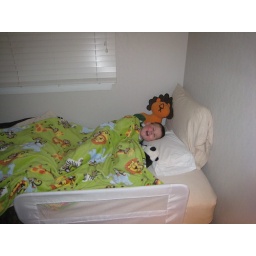
Luke's first night sleeping in his new bed in his new bedroom!